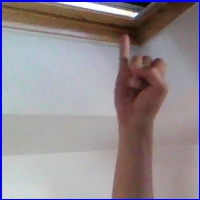
Letra: I